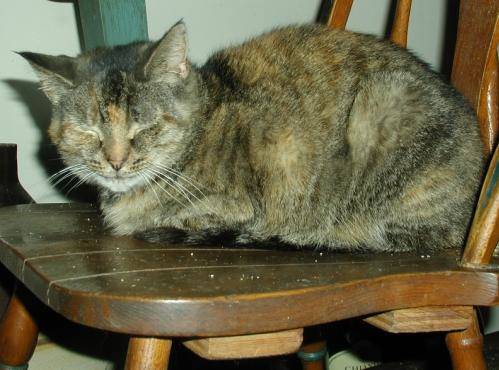
Label: cat